Kenny Baker (English actor)

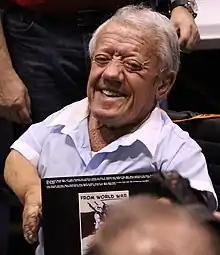
Baker at Star Wars Celebration VI in 2012

Kenneth George Baker (24 August 1934 – 13 August 2016) was an English actor, comedian and musician. He portrayed the character R2-D2 in the "Star Wars" franchise and also appeared in "The Elephant Man", "Time Bandits", "Willow", "Flash Gordon", "Amadeus" and "Labyrinth".